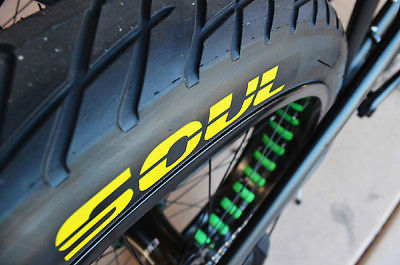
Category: bicycle